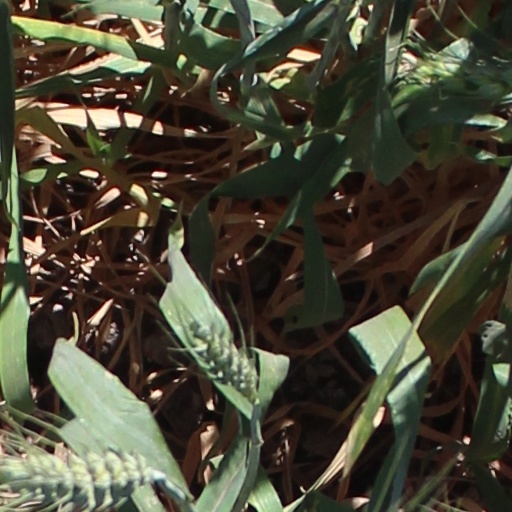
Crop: wheat